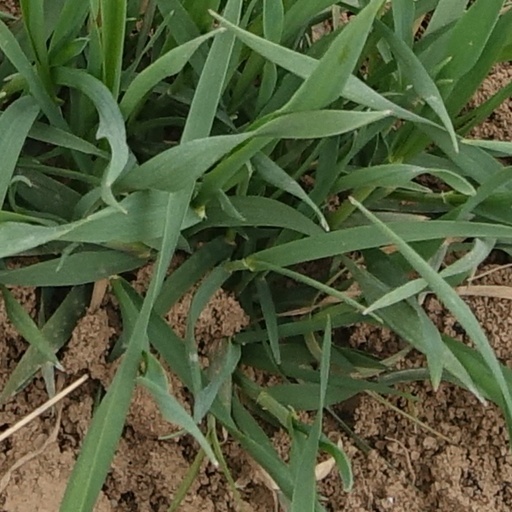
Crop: wheat